History of economic thought

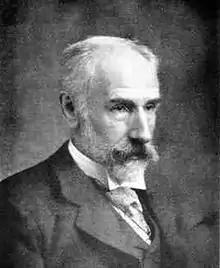
Francis Ysidro Edgeworth (1845–1926)

Alfred Marshall (1842–1924) is also credited with an attempt to put economics on a more mathematical footing. The first professor of economics at the University of Cambridge, his 1890 work "Principles of Economics" abandoned the term "political economy" for his favorite "economics". He viewed math as a way to simplify economic reasoning, although he had reservations as revealed in a letter to his student Arthur Cecil Pigou: